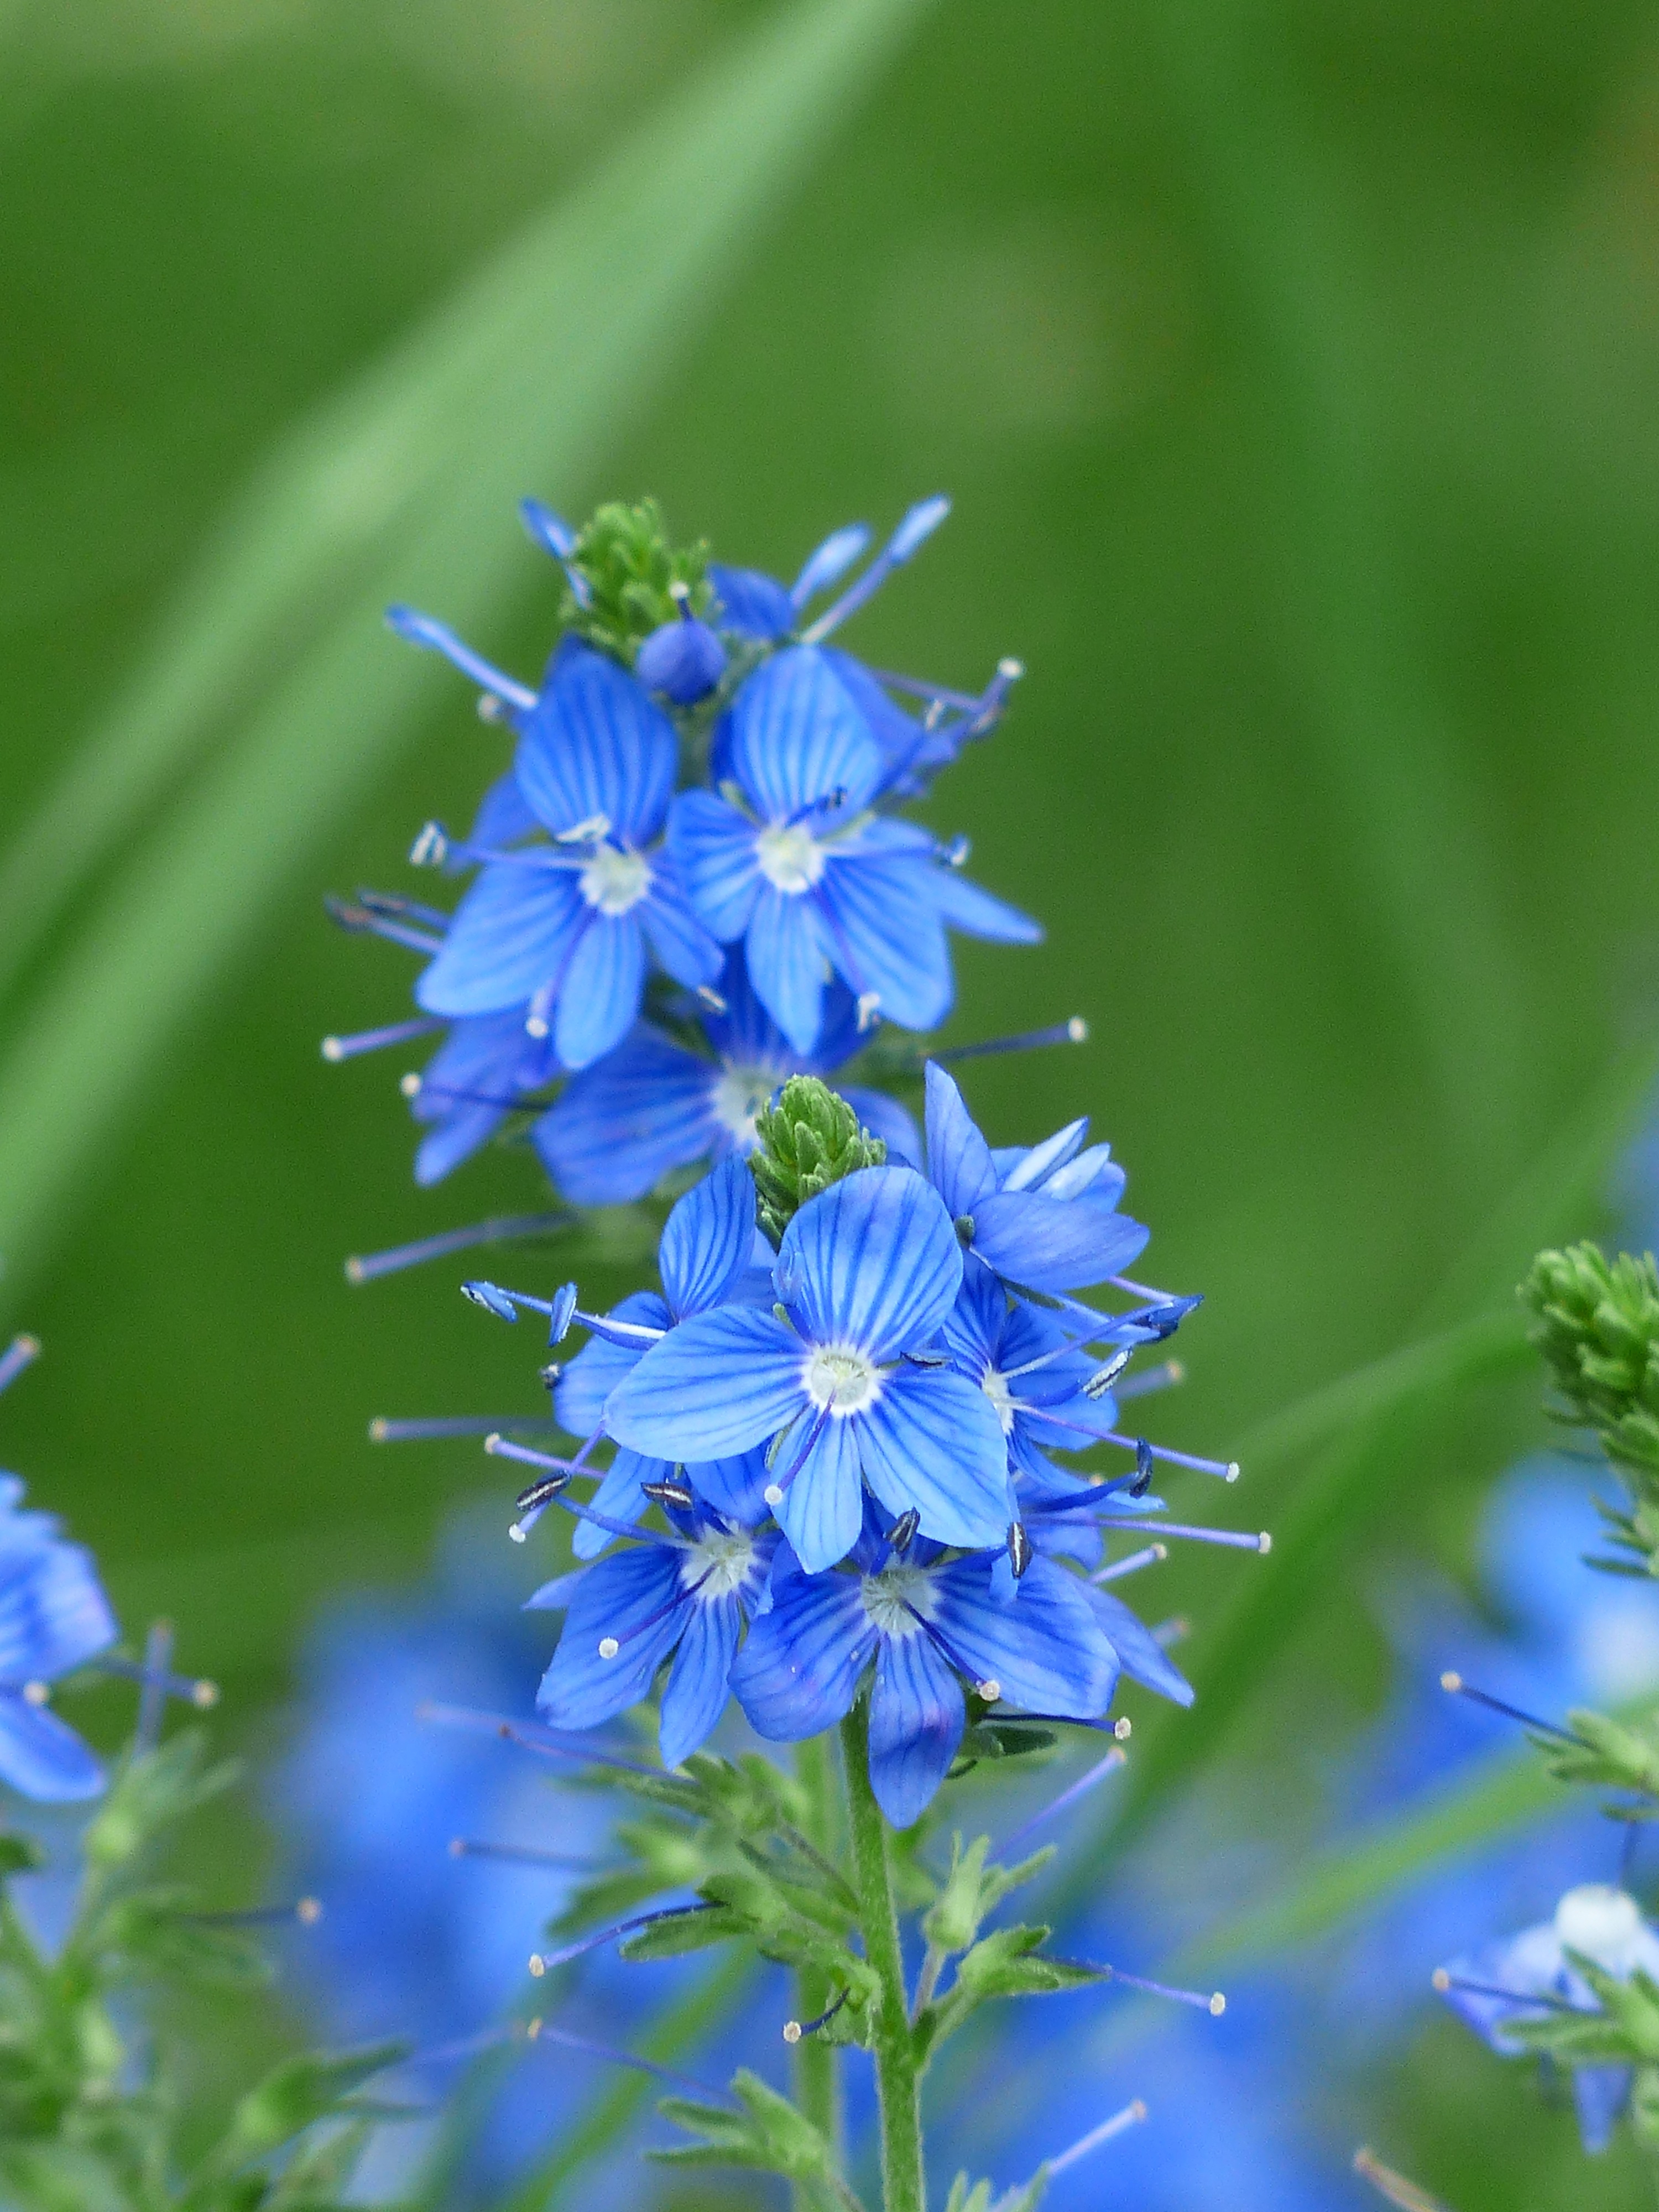
blossom, plant, meadow, flower, bloom, herb, produce, vegetable, macro, blue, close, flora, wild flower, wildflower, wild plant, chicory, veronica, macro photography, plantaginaceae, flowering plant, forest plant, forest flower, honorary award, plantain greenhouse, large speedwell, veronica teucrium, land plant